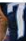
Number: 7